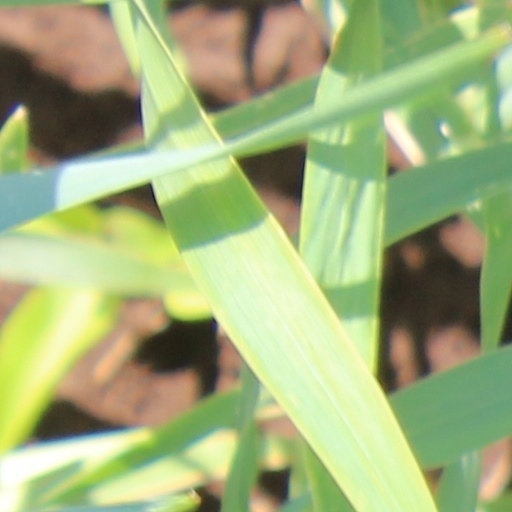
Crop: wheat